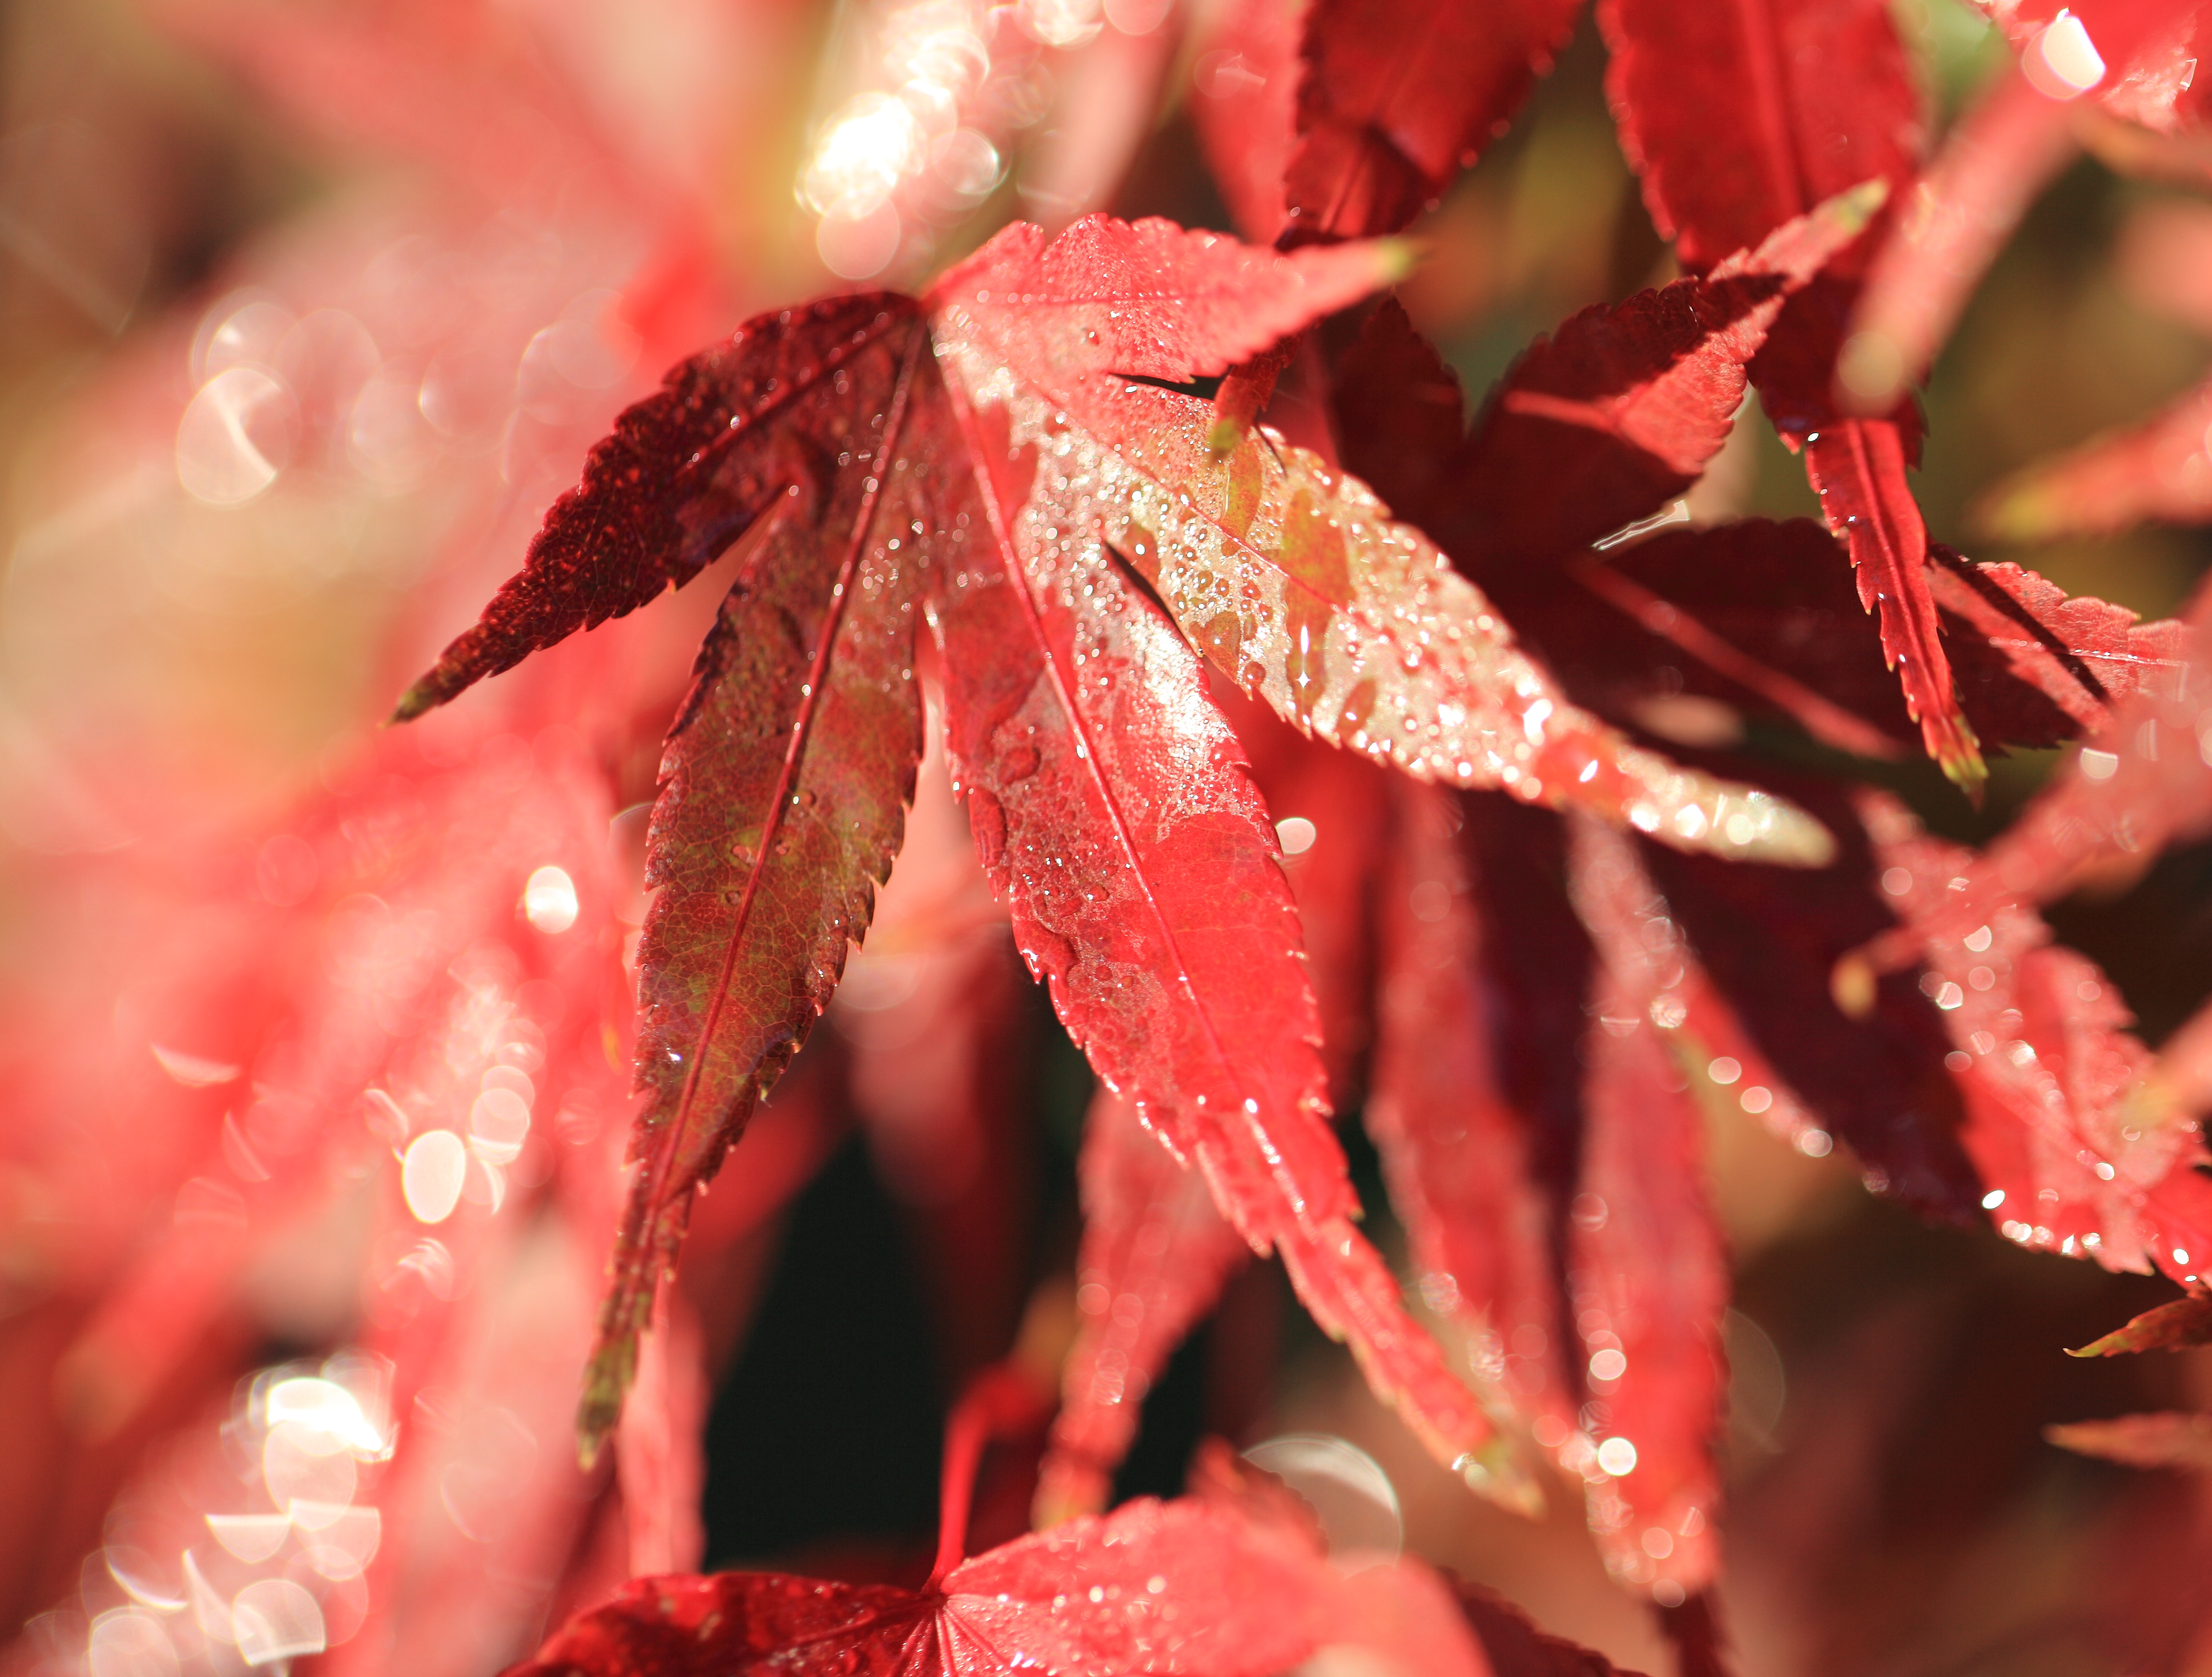
tree, branch, blossom, plant, leaf, fall, flower, petal, frost, high, red, produce, autumn, flora, season, maple, maple tree, maple leaf, close up, tokyo, shrub, 5d, hires, markii, hi, res, resolution, acer, koganei, musashinopark, macro photography, flowering plant, woody plant, land plant